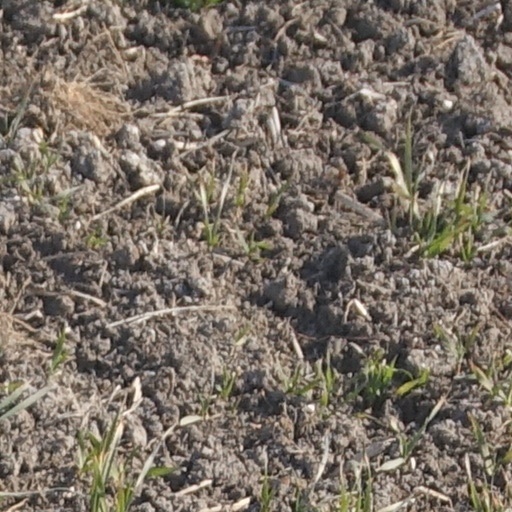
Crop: wheat